Mechagodzilla

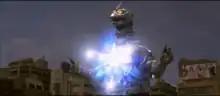
Kiryu's Absolute Zero Cannon in "Godzilla Against Mechagodzilla" (2002)

The Showa Mechagodzilla stands in height and weighs 40,000 metric tons. It is built from "space titanium", and is capable of launching missiles from its fingers, toes and knees, as well as firing Space Beams from its eyes and a Cross Attack Beam from its chest unit. It also possesses jets in its feet, allowing it to fly. Its head can spin 360°, and can form a force field capable of repelling and shocking opponents. The upgraded model featured in "Terror of Mechagodzilla" included revolving missiles, and was no longer vulnerable to decapitation, as its main computer was housed in an external power source. Once Mechagodzilla's head was removed, the machine was able to continue to fight, possessing a Head Controller capable of firing a concentrated laser with the same strength as its regular beams.